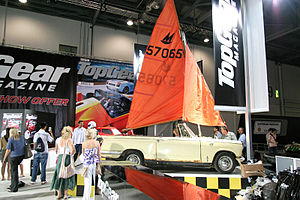
Top Gear
"Top Gear er et britisk tv-program, der primært handler om biler. Det er en relancering af det oprindelige program fra 1977 af samme navn, og det er blevet sendt siden 2002, og det er siden blevet det mest sete faktuelle fjernsynsprogram i verden. Efter det blev relanceret er det konventionelle bilprogram udviklet med en finurlig, humoristisk og nogle gange kontroversiel stil, og det er blevet et betydeligt program i britisk populær kultur. I de første 22 sæsoner blev programmet hyldet for dets visuelle stil og præsentation samt kritiseret for dets indhold og ofte politisk ukorrekte kommentarer der blev udtalt af de tidligere værter Jeremy Clarkson, Richard Hammond og James May. Klummeskribenten A. A. Gill, der er en af Clarksons nære venner og hans kollega på Sunday Times beskrev programmet som ""en triumf for håndværket i programfremstilling, for den præcise, besatte musikalske redigering, og den polerede farvetoning og graduering"".